Théophile Steinlen

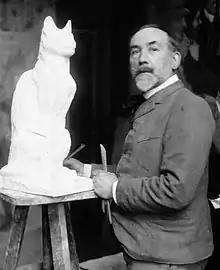
Théophile Steinlen, sculpting a cat in 1913.

Théophile Alexandre Steinlen (November 10, 1859 – December 13, 1923), was a Swiss-born French Art Nouveau painter and printmaker. He was politically engaged and collaborated with the anarchist and socialist press.